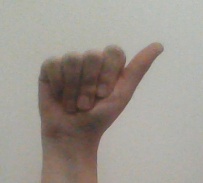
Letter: dhad